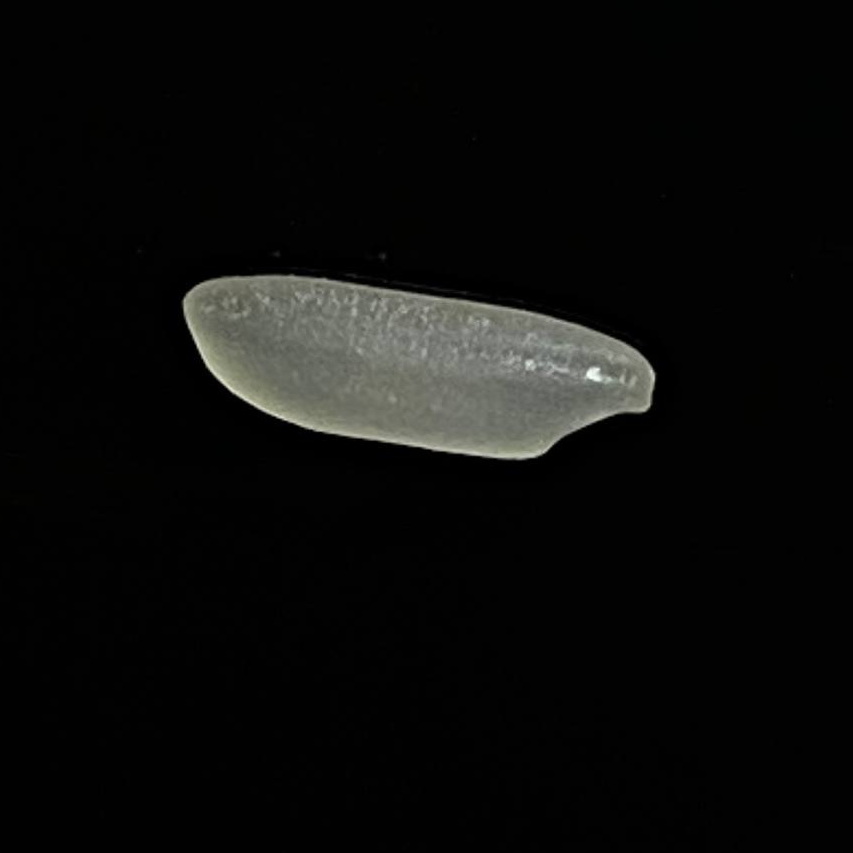
Rice variety: Shampakatari